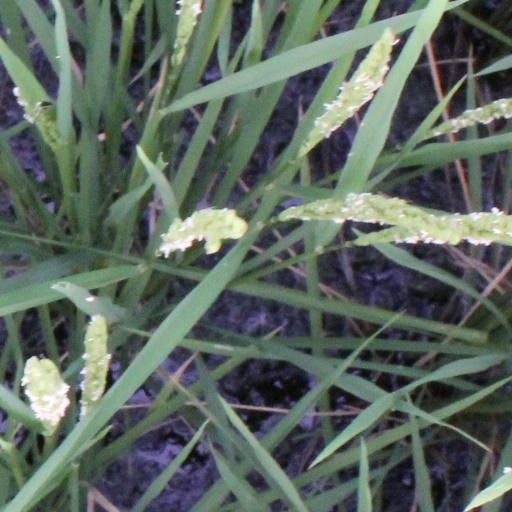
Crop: rice